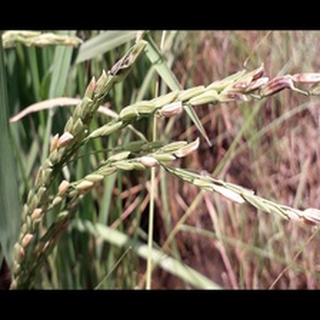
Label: diseased_rice